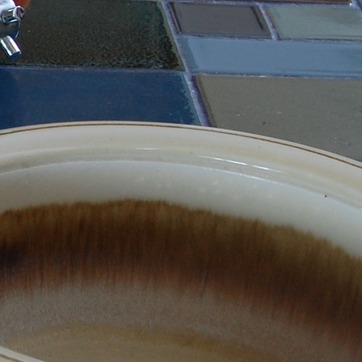
Material: ceramic